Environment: real
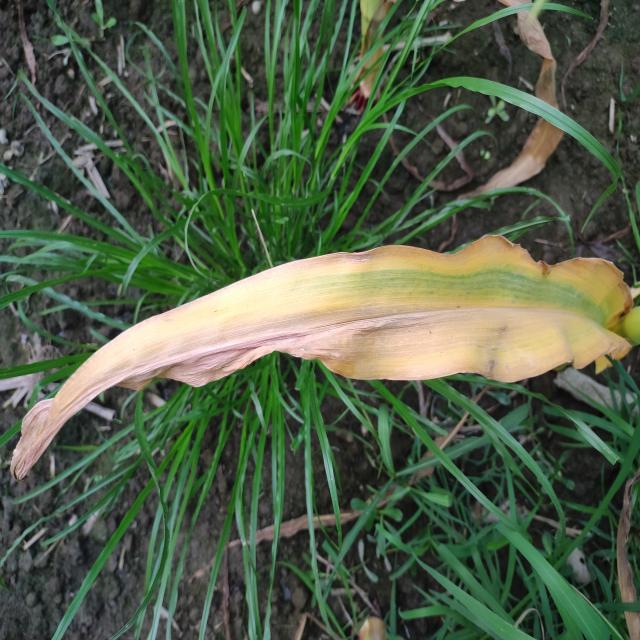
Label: nitrogen_deficiency